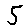
Label: 5